Bingham Road railway station (Nottinghamshire)

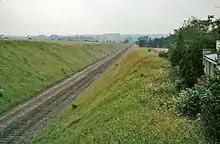
Site of Bingham Road Station in 1963

Bingham Road railway station, on the Great Northern and London and North Western Joint Railway, was one of two stations serving the town of Bingham, Nottinghamshire.